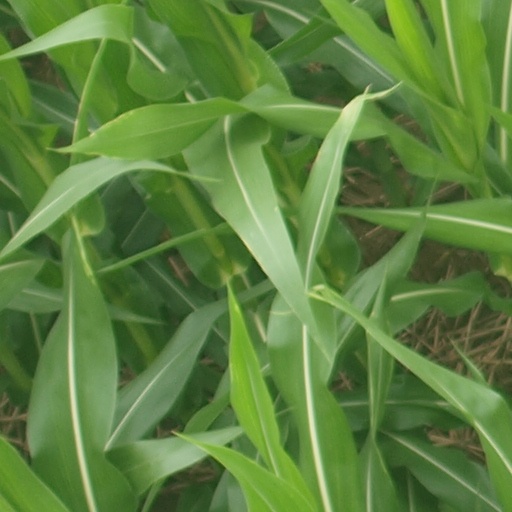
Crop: maize; corn